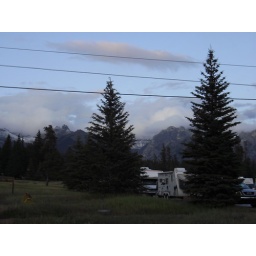
The clouds over the mountains